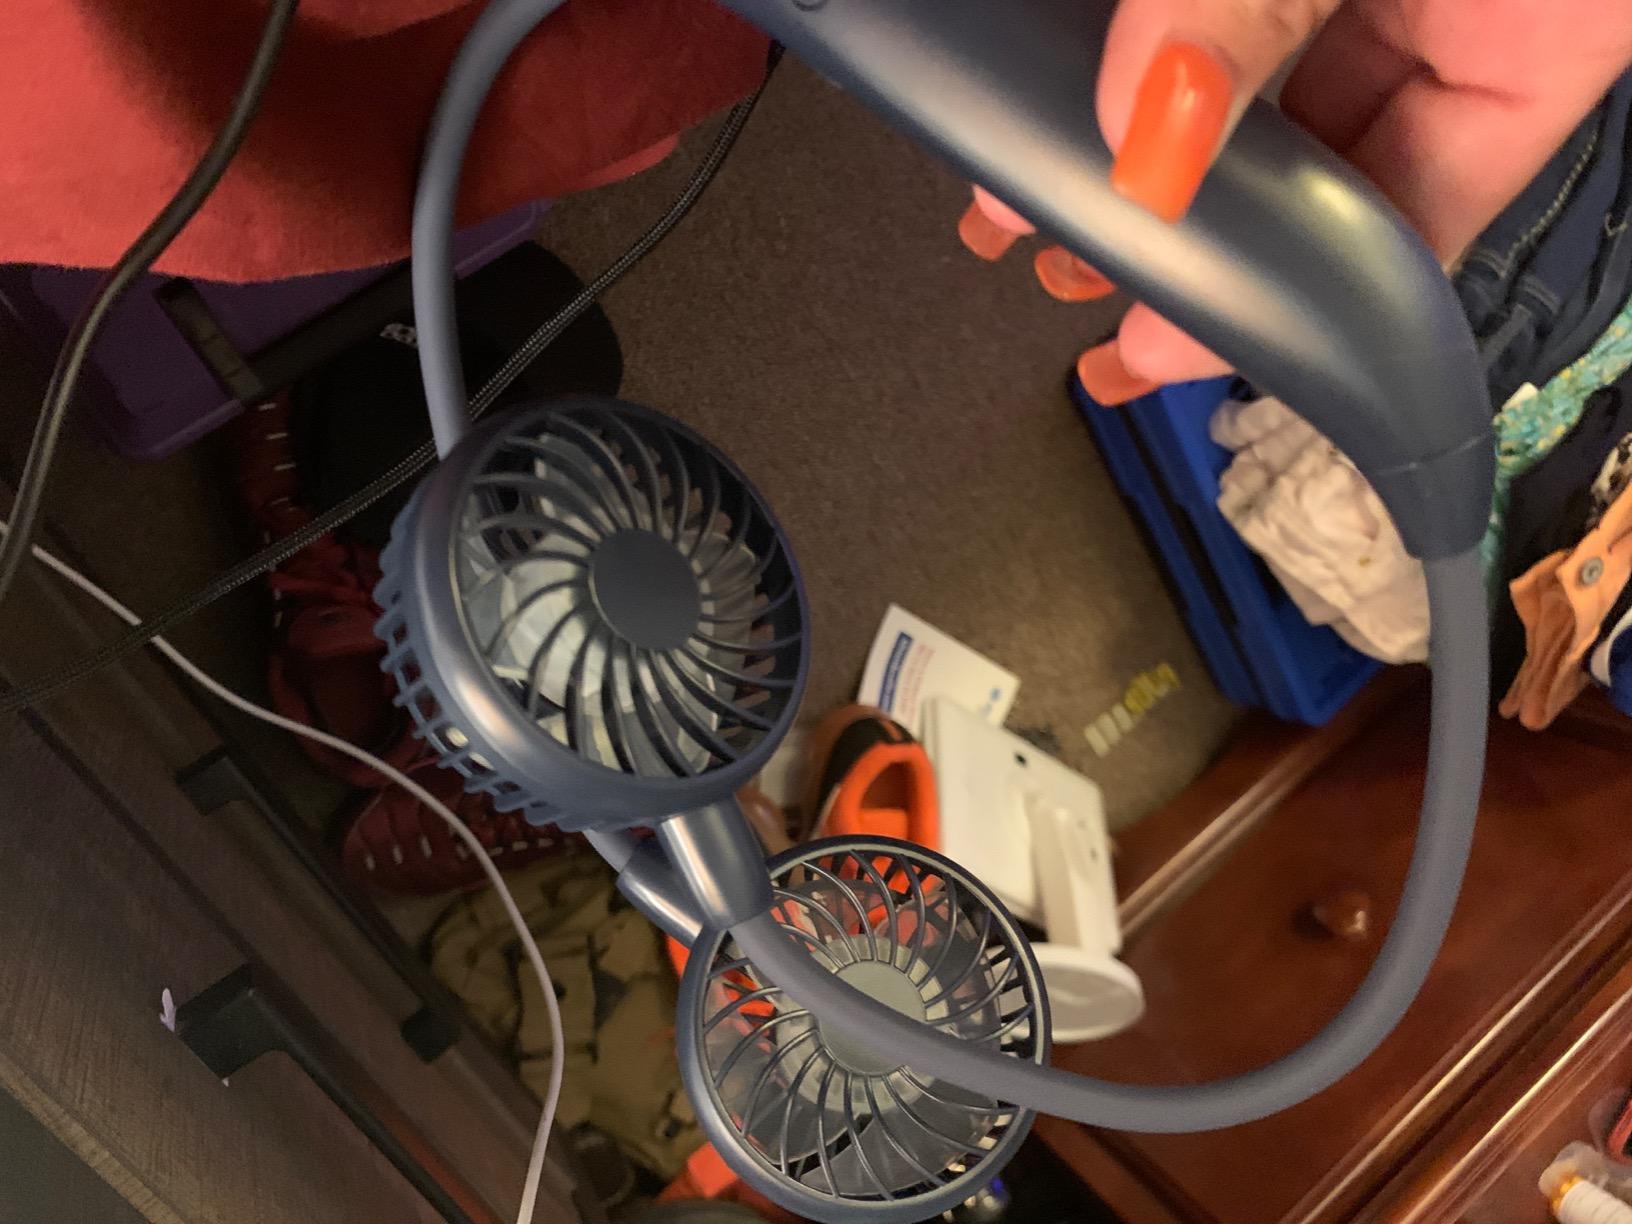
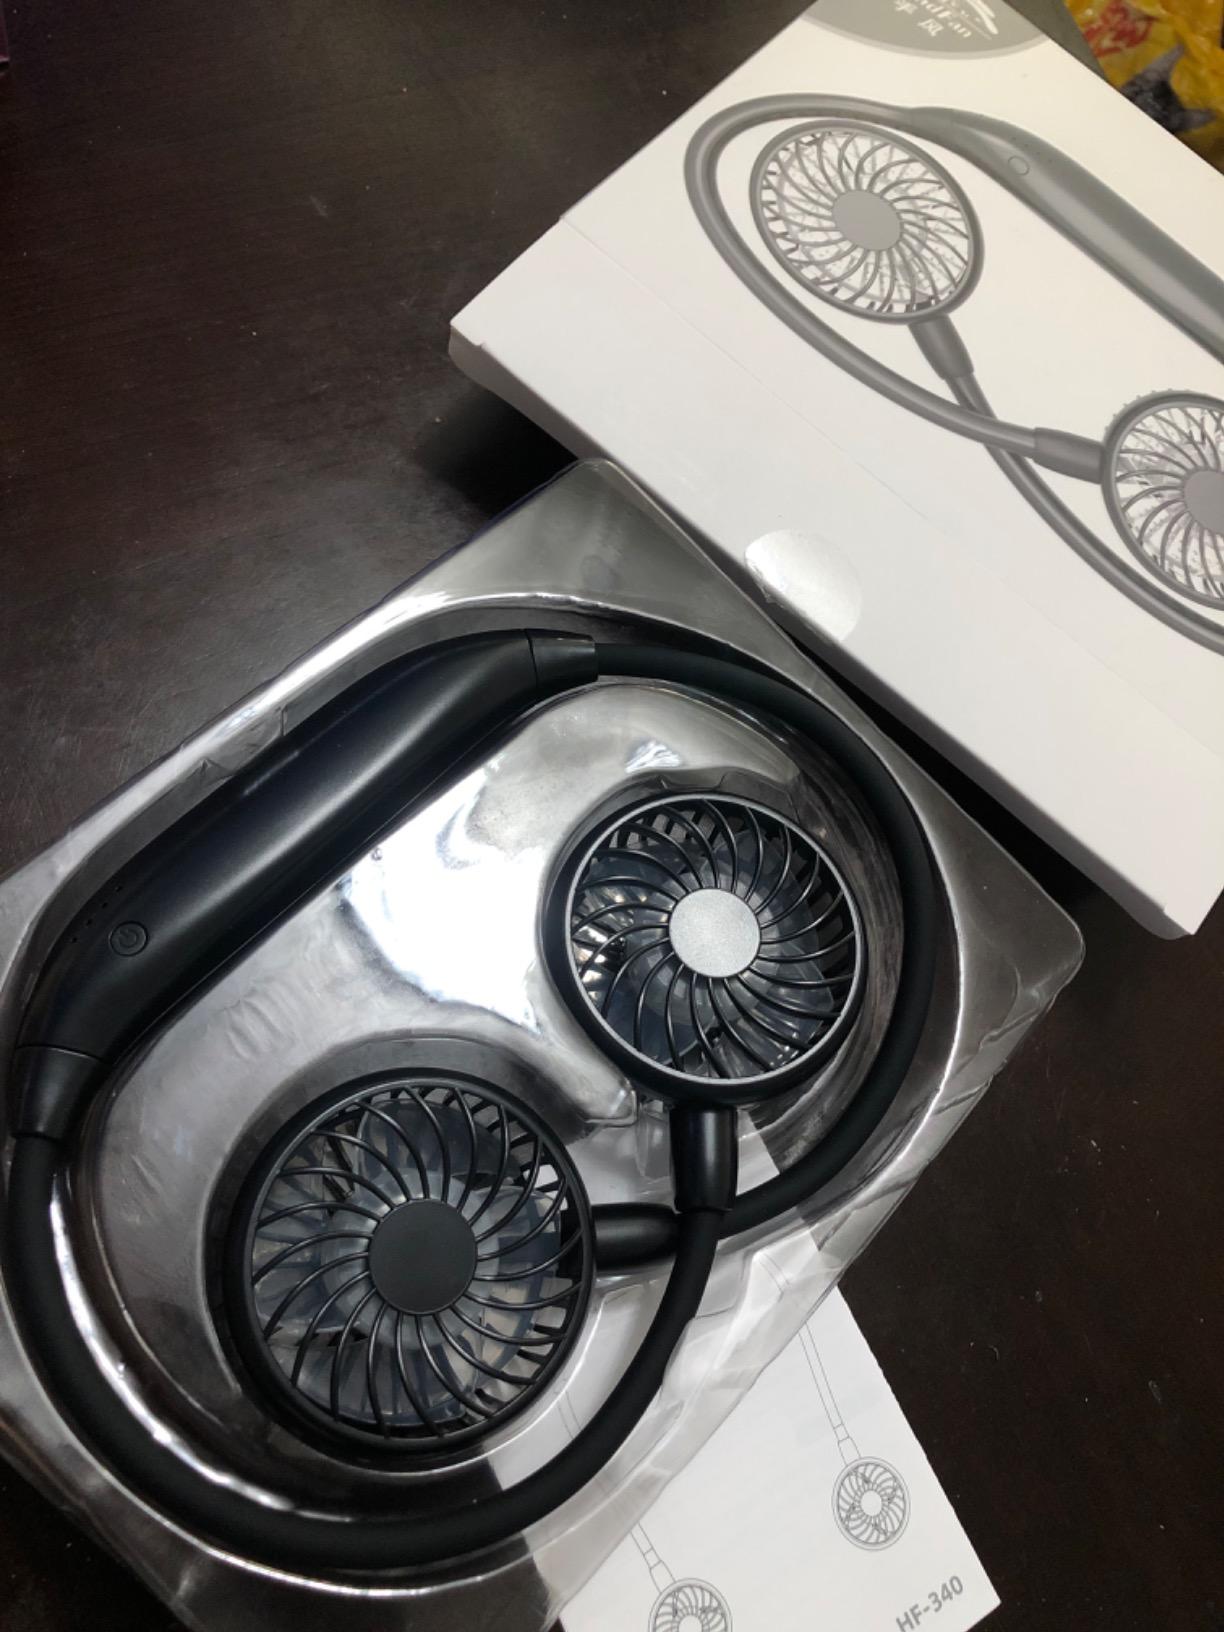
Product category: fan
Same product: no